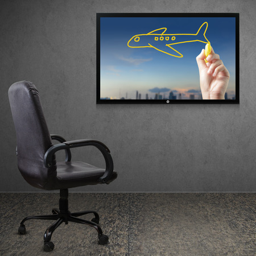
office chair and tv screen , the concept of holiday